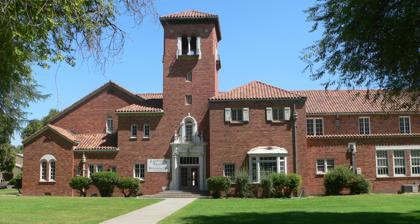
Building: Colusa High School and Grounds
Country: United States of America
Year built: 1926
United States historic place Colusa High School and Grounds U.S. National Register of Historic Places Location 745 10th St., Colusa, California Coordinates 39°12′36″N 122°00′59″W / 39.21000°N 122.01639°W / 39.21000; -122.01639 ( Colusa High School and Grounds ) Area 3 acres (1.2 ha) Built 1925-26 Architect George C. Sellon Architectural style Late 19th And 20th Century Revivals, Mediterranean Revival NRHP reference No. 76000479 Added to NRHP August 13, 1976 The Colusa High School and Grounds , at 745 10th St. in Colusa, California , was built during 1925 to 1926.  It was listed on the National Register of Historic Places in 1976. It was built as a high school in 1926 and later served as a junior high school, until 1976.  At the time of its National Register nomination it was most commonly known as the Old Colusa Junior High School . It was then the third home of the Colusa High School , having replaced the second building of the which was built in 1903. It was designed by architect George C. Sellon and was intended to serve 300 students.  It was funded by a $200,000 bond. It is a two-story, 252 by 82 feet (77 m × 25 m) building, with a 60 feet (18 m) tower over its main entrance. It is Mediterranean Revival in style. References